Selahattin Paşalı

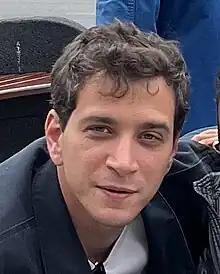
Paşalı in 2023

Paşalı was born on 2 February 1990 in Bodrum. He joined Darüşşafaka Sports Club at the age of 14 and served as a team captain during his time there. He completed his education by studying Art Management in Budapest. Then he got acting training in Craft Atölye. He made his television debut in 2017 with Show TV series "Kalp Atışı". The next year he was cast in the TV series "Bir Umut Yeter". In 2019, he acted in Kanal D series "Leke". In 2020, he appeared in a recurring role in the TV series "Babil", starring Halit Ergenç and Ozan Güven. Paşalı's breakthrough came in the same year after appearing in a main role in Netflix original series "Aşk 101", portraying the character of Osman.